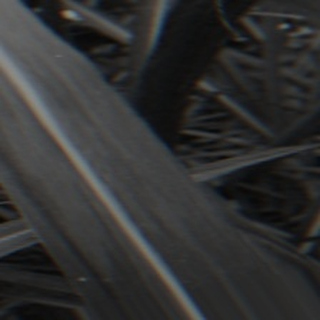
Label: sugarcane_bacterial_blight